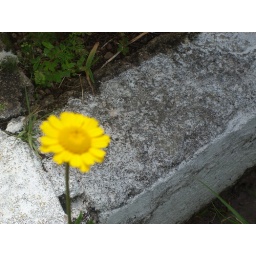
just a simple flower against the sidewalk